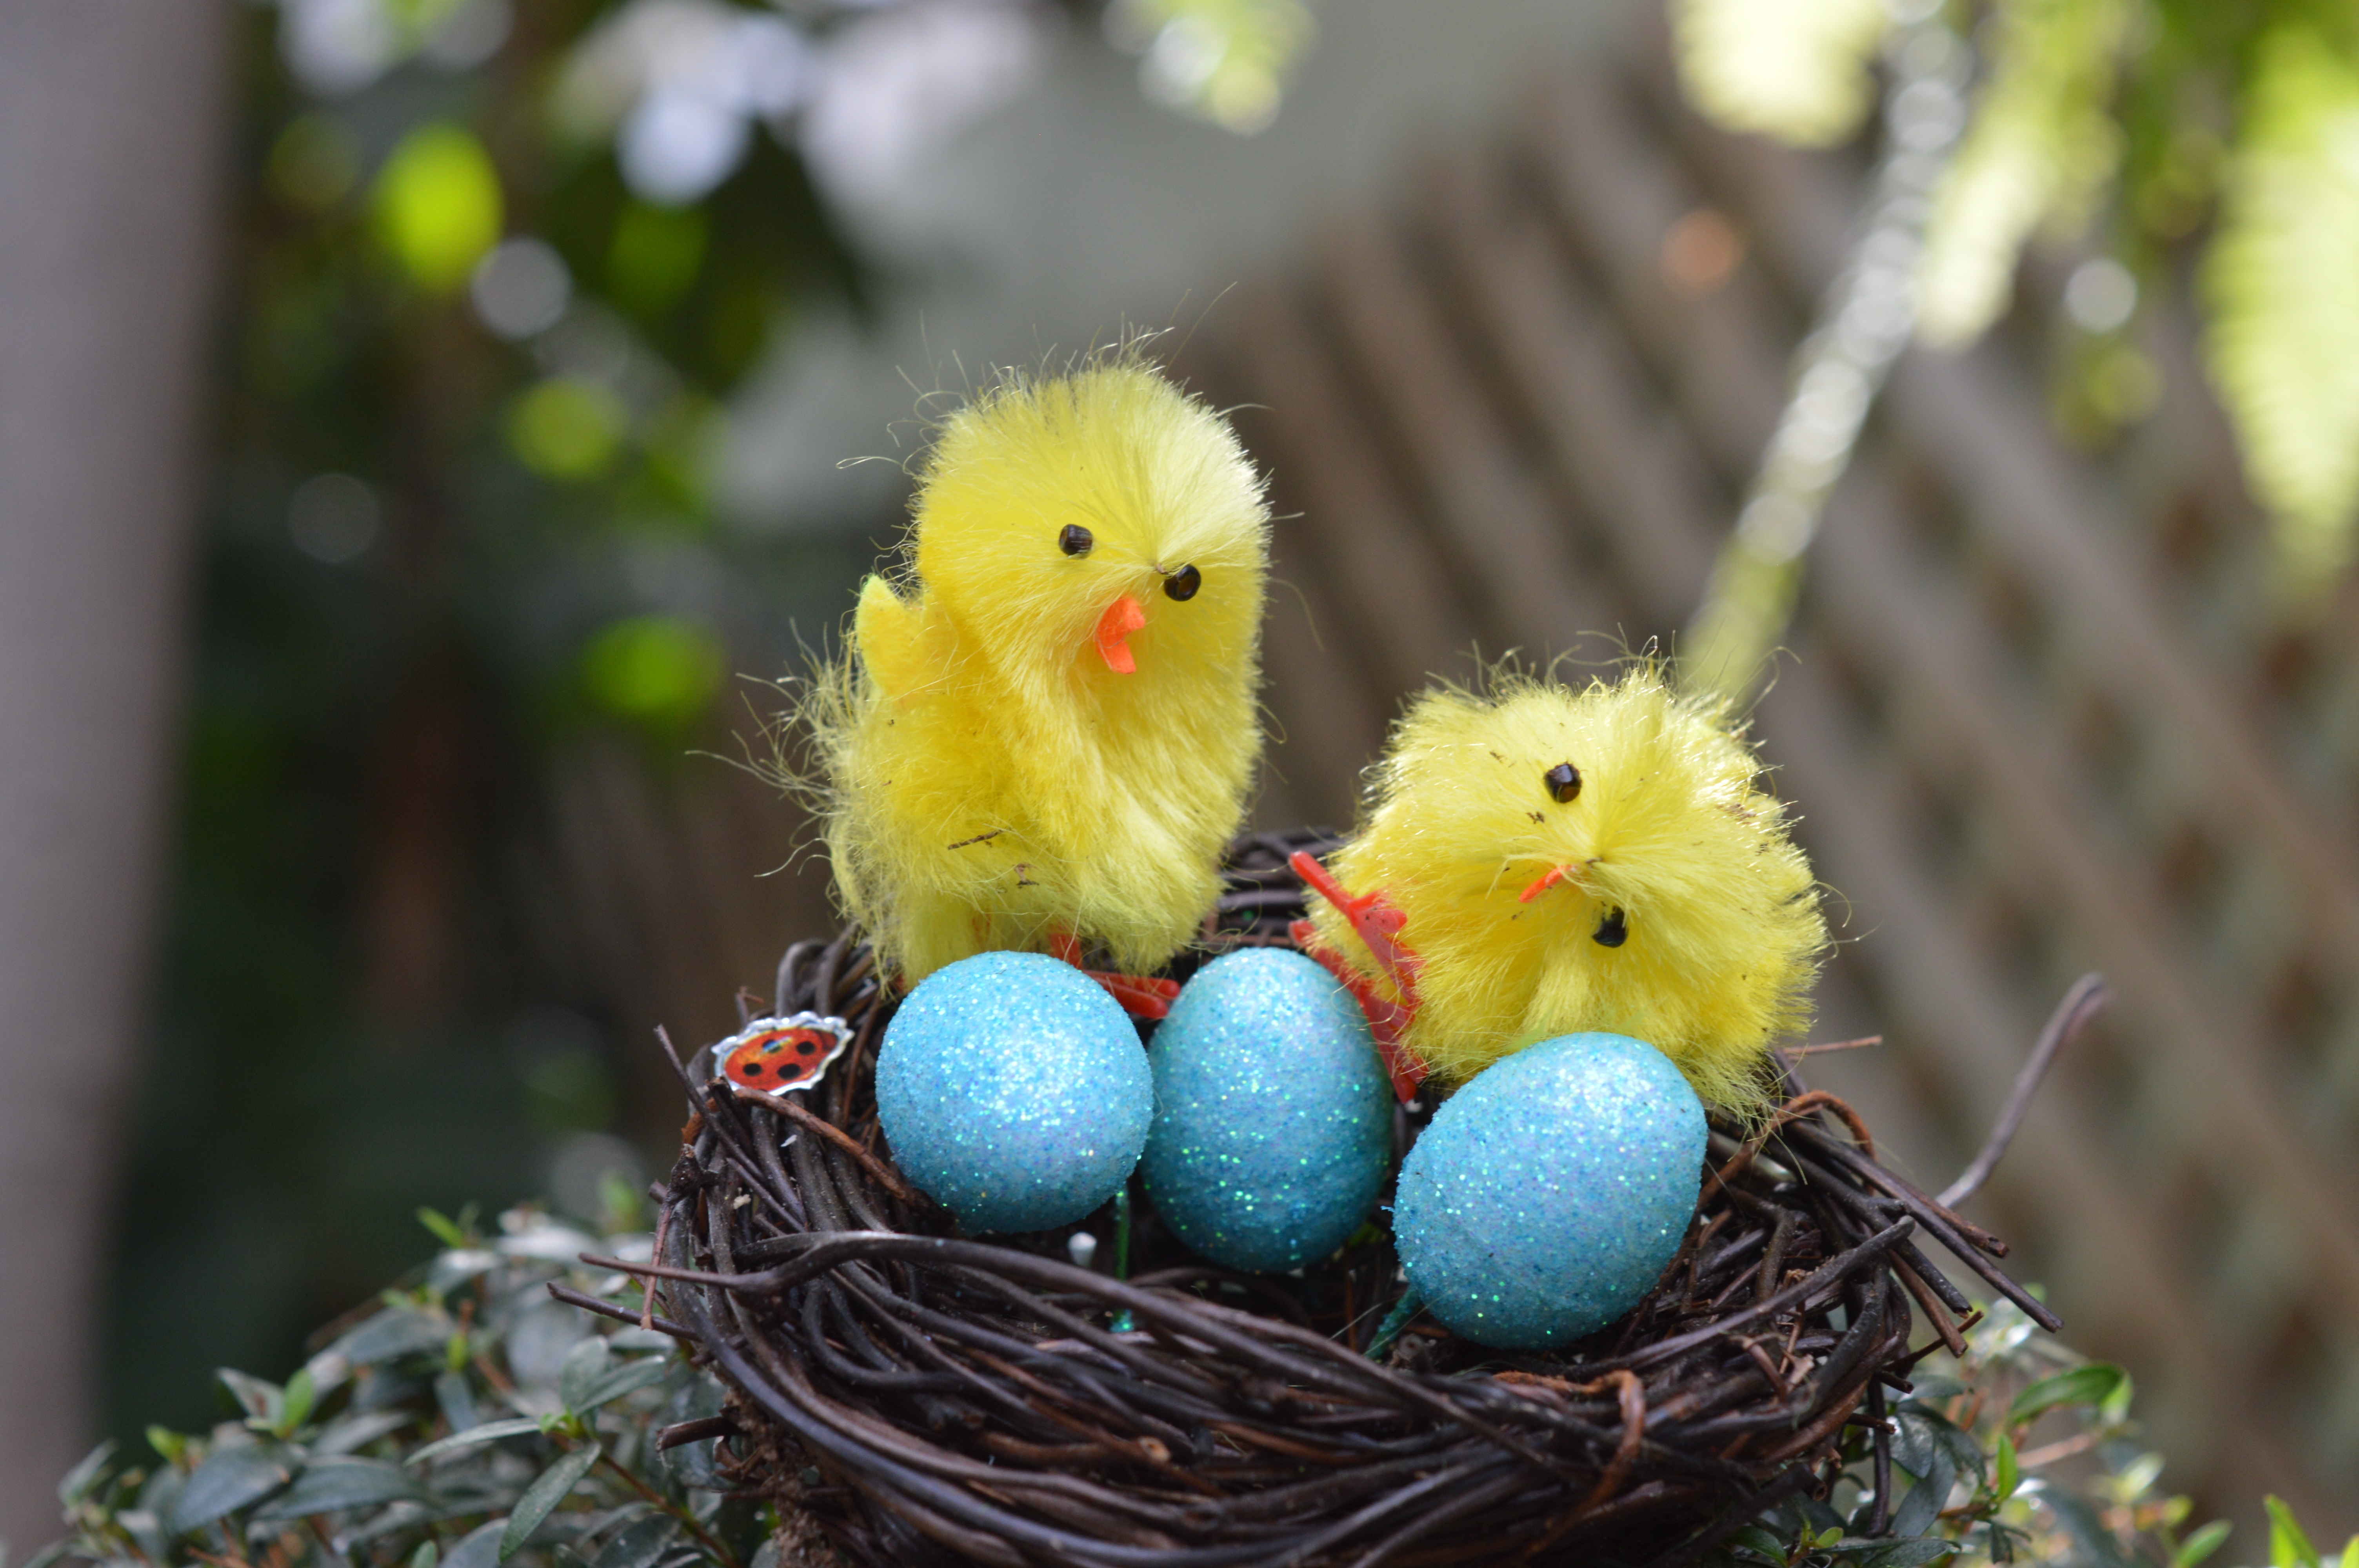
branch, bird, flower, cute, wildlife, beak, autumn, holiday, yellow, fauna, birds, animals, bird nest, seasonal, eggs, vertebrate, easter, finch, nest, chicks, parakeet, perching bird, common pet parakeet